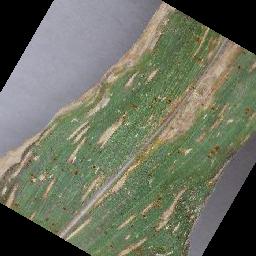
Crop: corn
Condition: (maize)_cercospora_spot_gray_spot